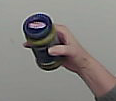
Product: barilla_pesto